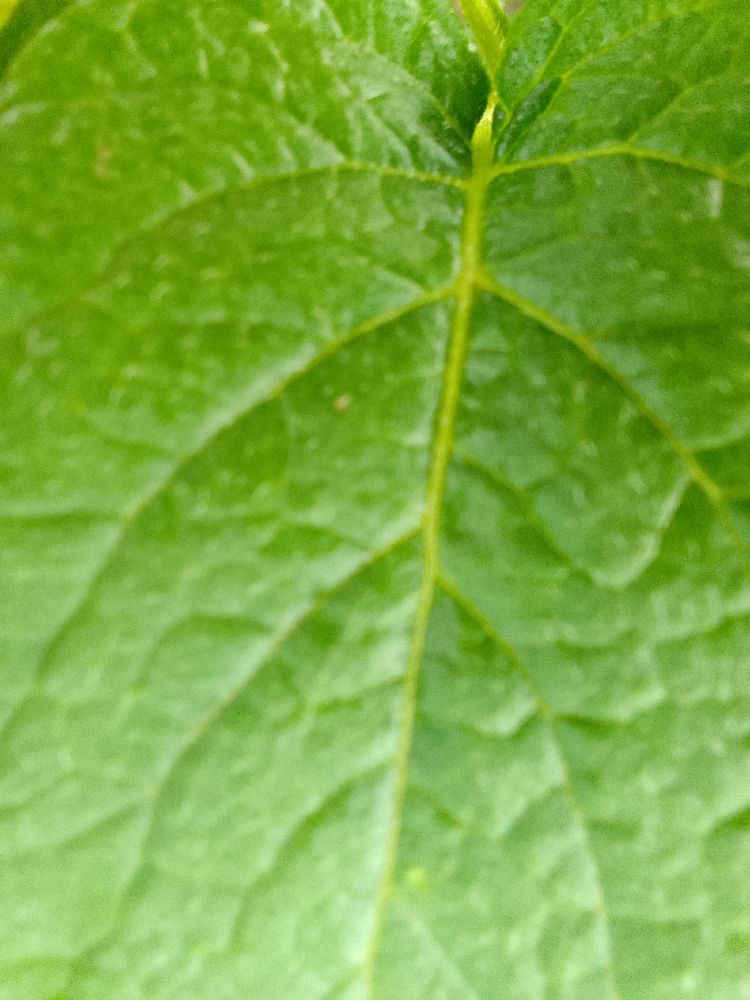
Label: Healthy